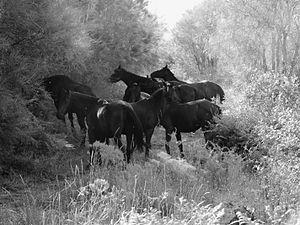
Le Sanfratellano est une race de chevaux de selle italiens originaire de Sicile, en particulier de la Province de Messine.